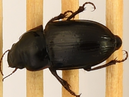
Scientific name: Euryderus grossus
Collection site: Central Plains Experimental Range NEON (CPER), plot CPER_003